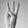
ASL letter: W